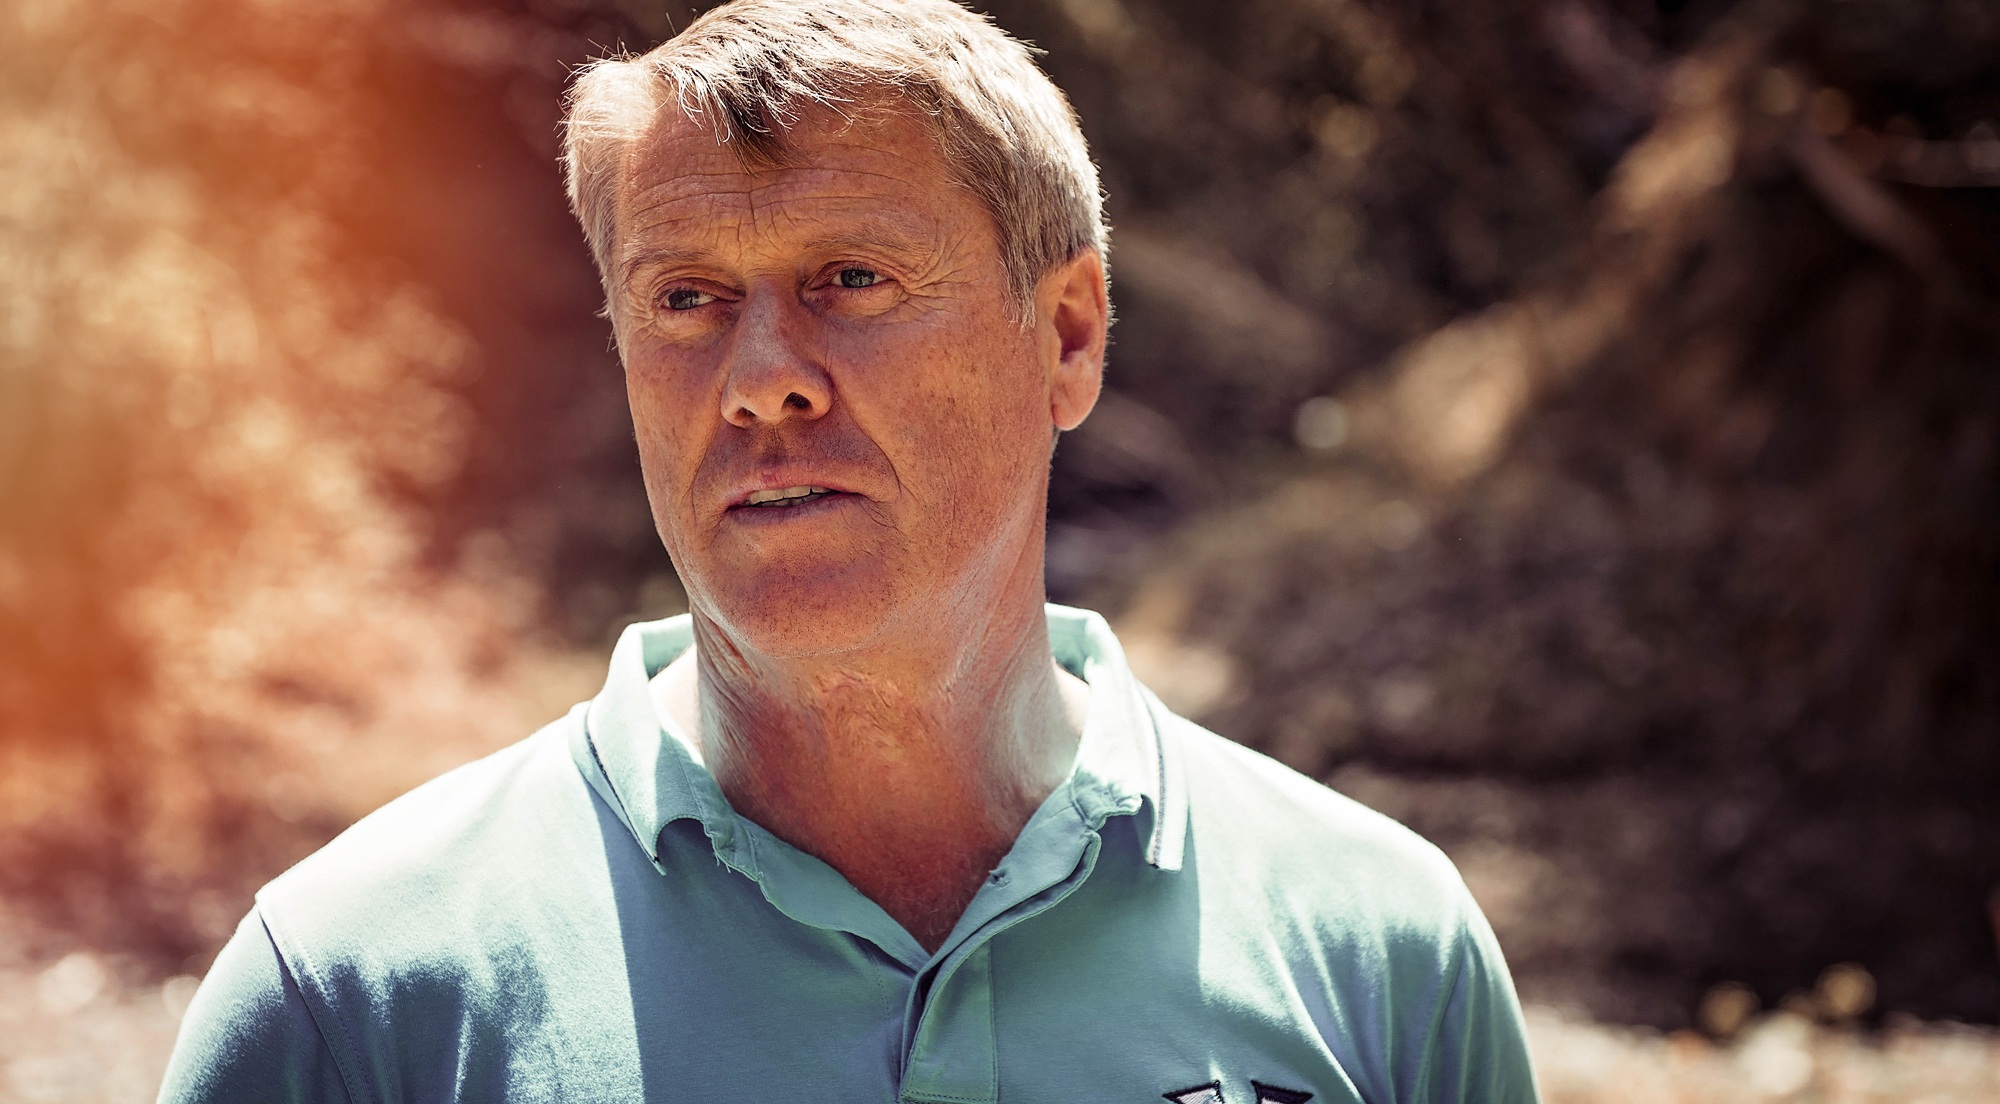
man, person, people, view, male, portrait, human, face, screenshot